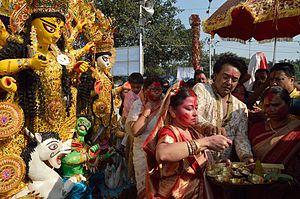
L’hindouisme, ou sanatana dharma, est l'une des plus anciennes religions du monde encore pratiquées qui n'a ni fondateur ni institution cléricale organisée uniformément. En 2015, le nombre de fidèles est estimé à 1,1 milliard dans 85 pays, c'est actuellement la troisième religion la plus pratiquée dans le monde après le christianisme et l'islam. Elle est issue du sous-continent indien qui reste son principal foyer de peuplement.